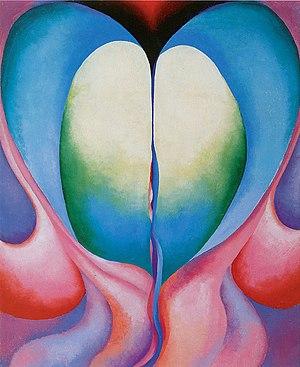
Georgia O'Keeffe, née le 15 novembre 1887 à Sun Prairie, dans le Wisconsin, et morte le 6 mars 1986 à Santa Fe, Nouveau-Mexique, est une peintre américaine considérée comme une des peintres modernistes et des précisionnistes majeures du XXᵉ siècle.